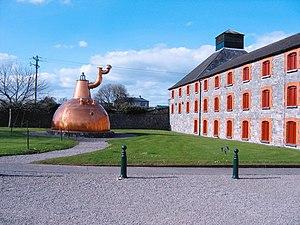
The Midleton distilleries complex est une distillerie située dans la ville de Midleton dans le Comté de Cork en Irlande. C'est la plus grande distillerie d'Irlande. On y produit de nombreux alcools, mais sa principale production est celle de whiskey.